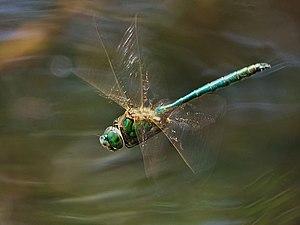
Bazoches-lès-Bray est une commune française située dans le département de Seine-et-Marne en région Île-de-France.